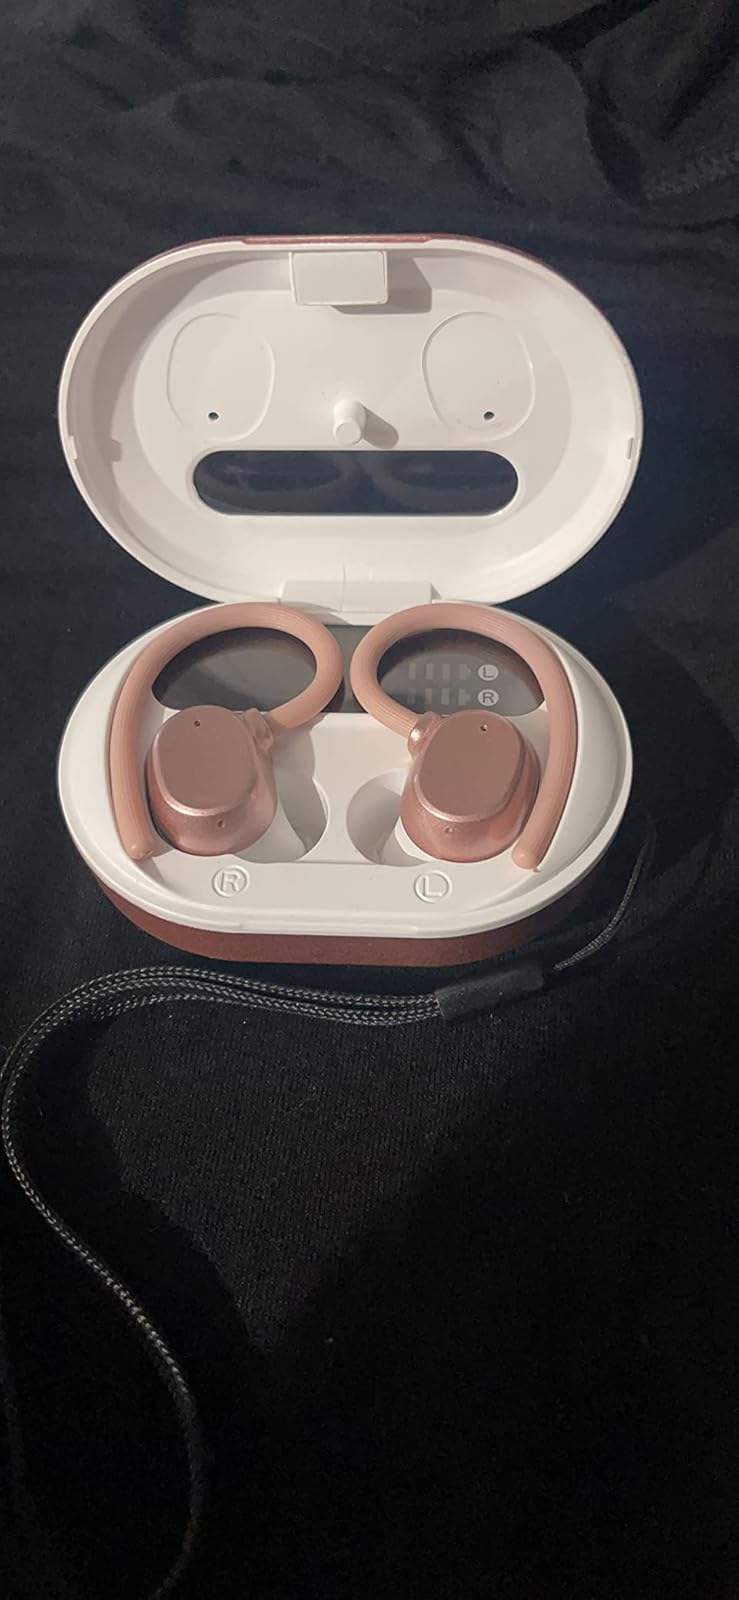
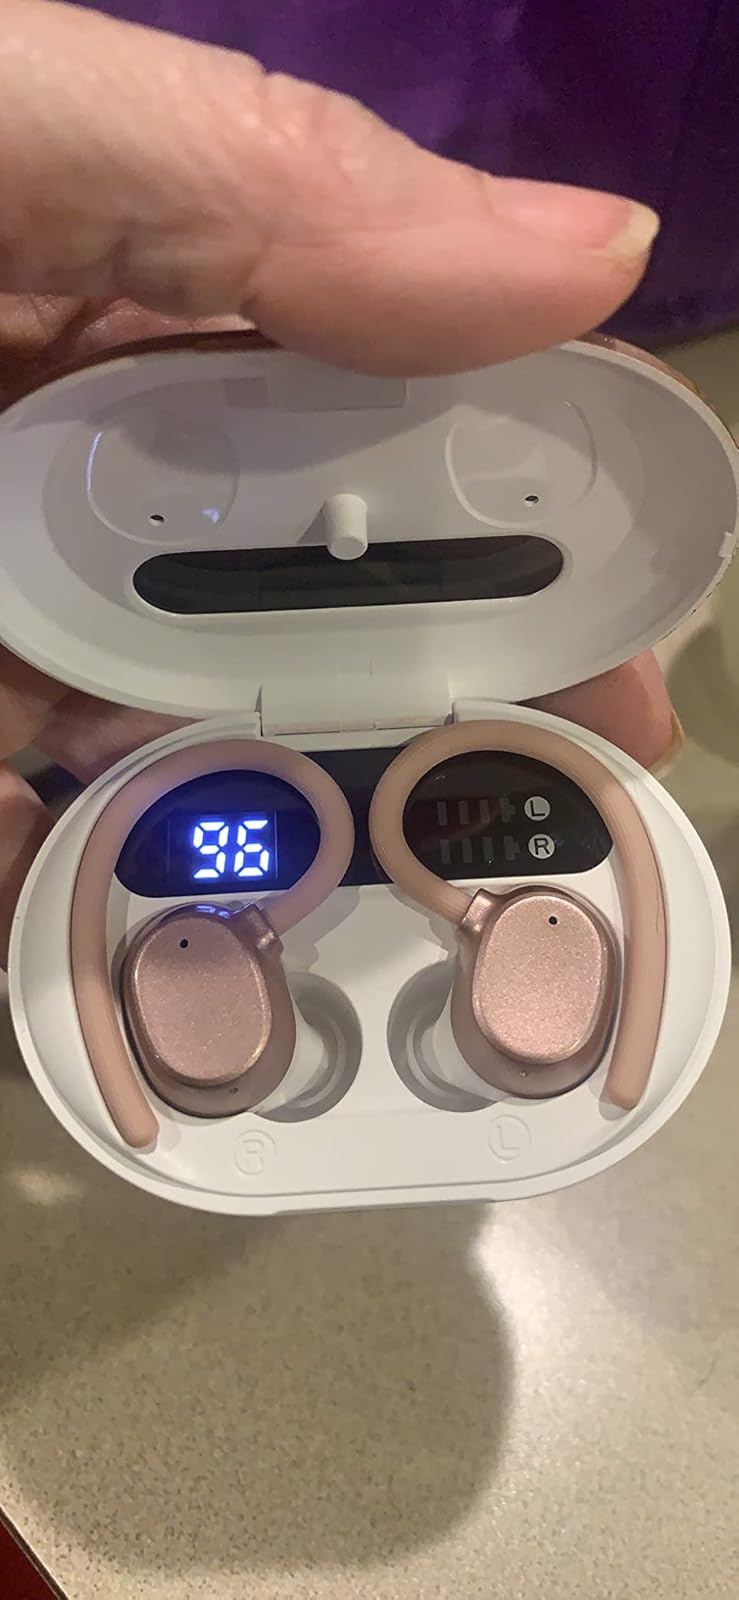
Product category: earbuds
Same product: yes